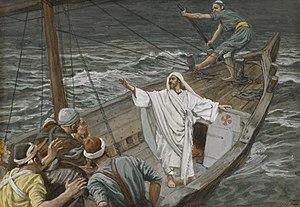
Les Temps difficiles est le dixième roman de Charles Dickens, un court roman paru non pas en publications mensuelles comme les précédents, mais en feuilleton hebdomadaire dans sa revue Household Words, du 1ᵉʳ avril au 12 août 1854.